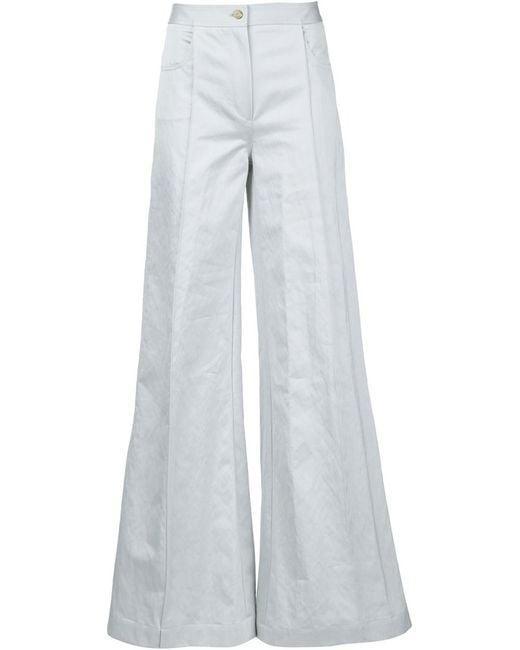
hellblaue Elefantenhose, formelle Bürohose